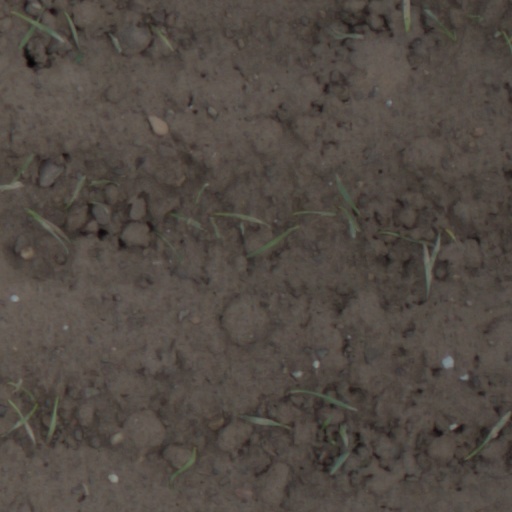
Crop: wheat